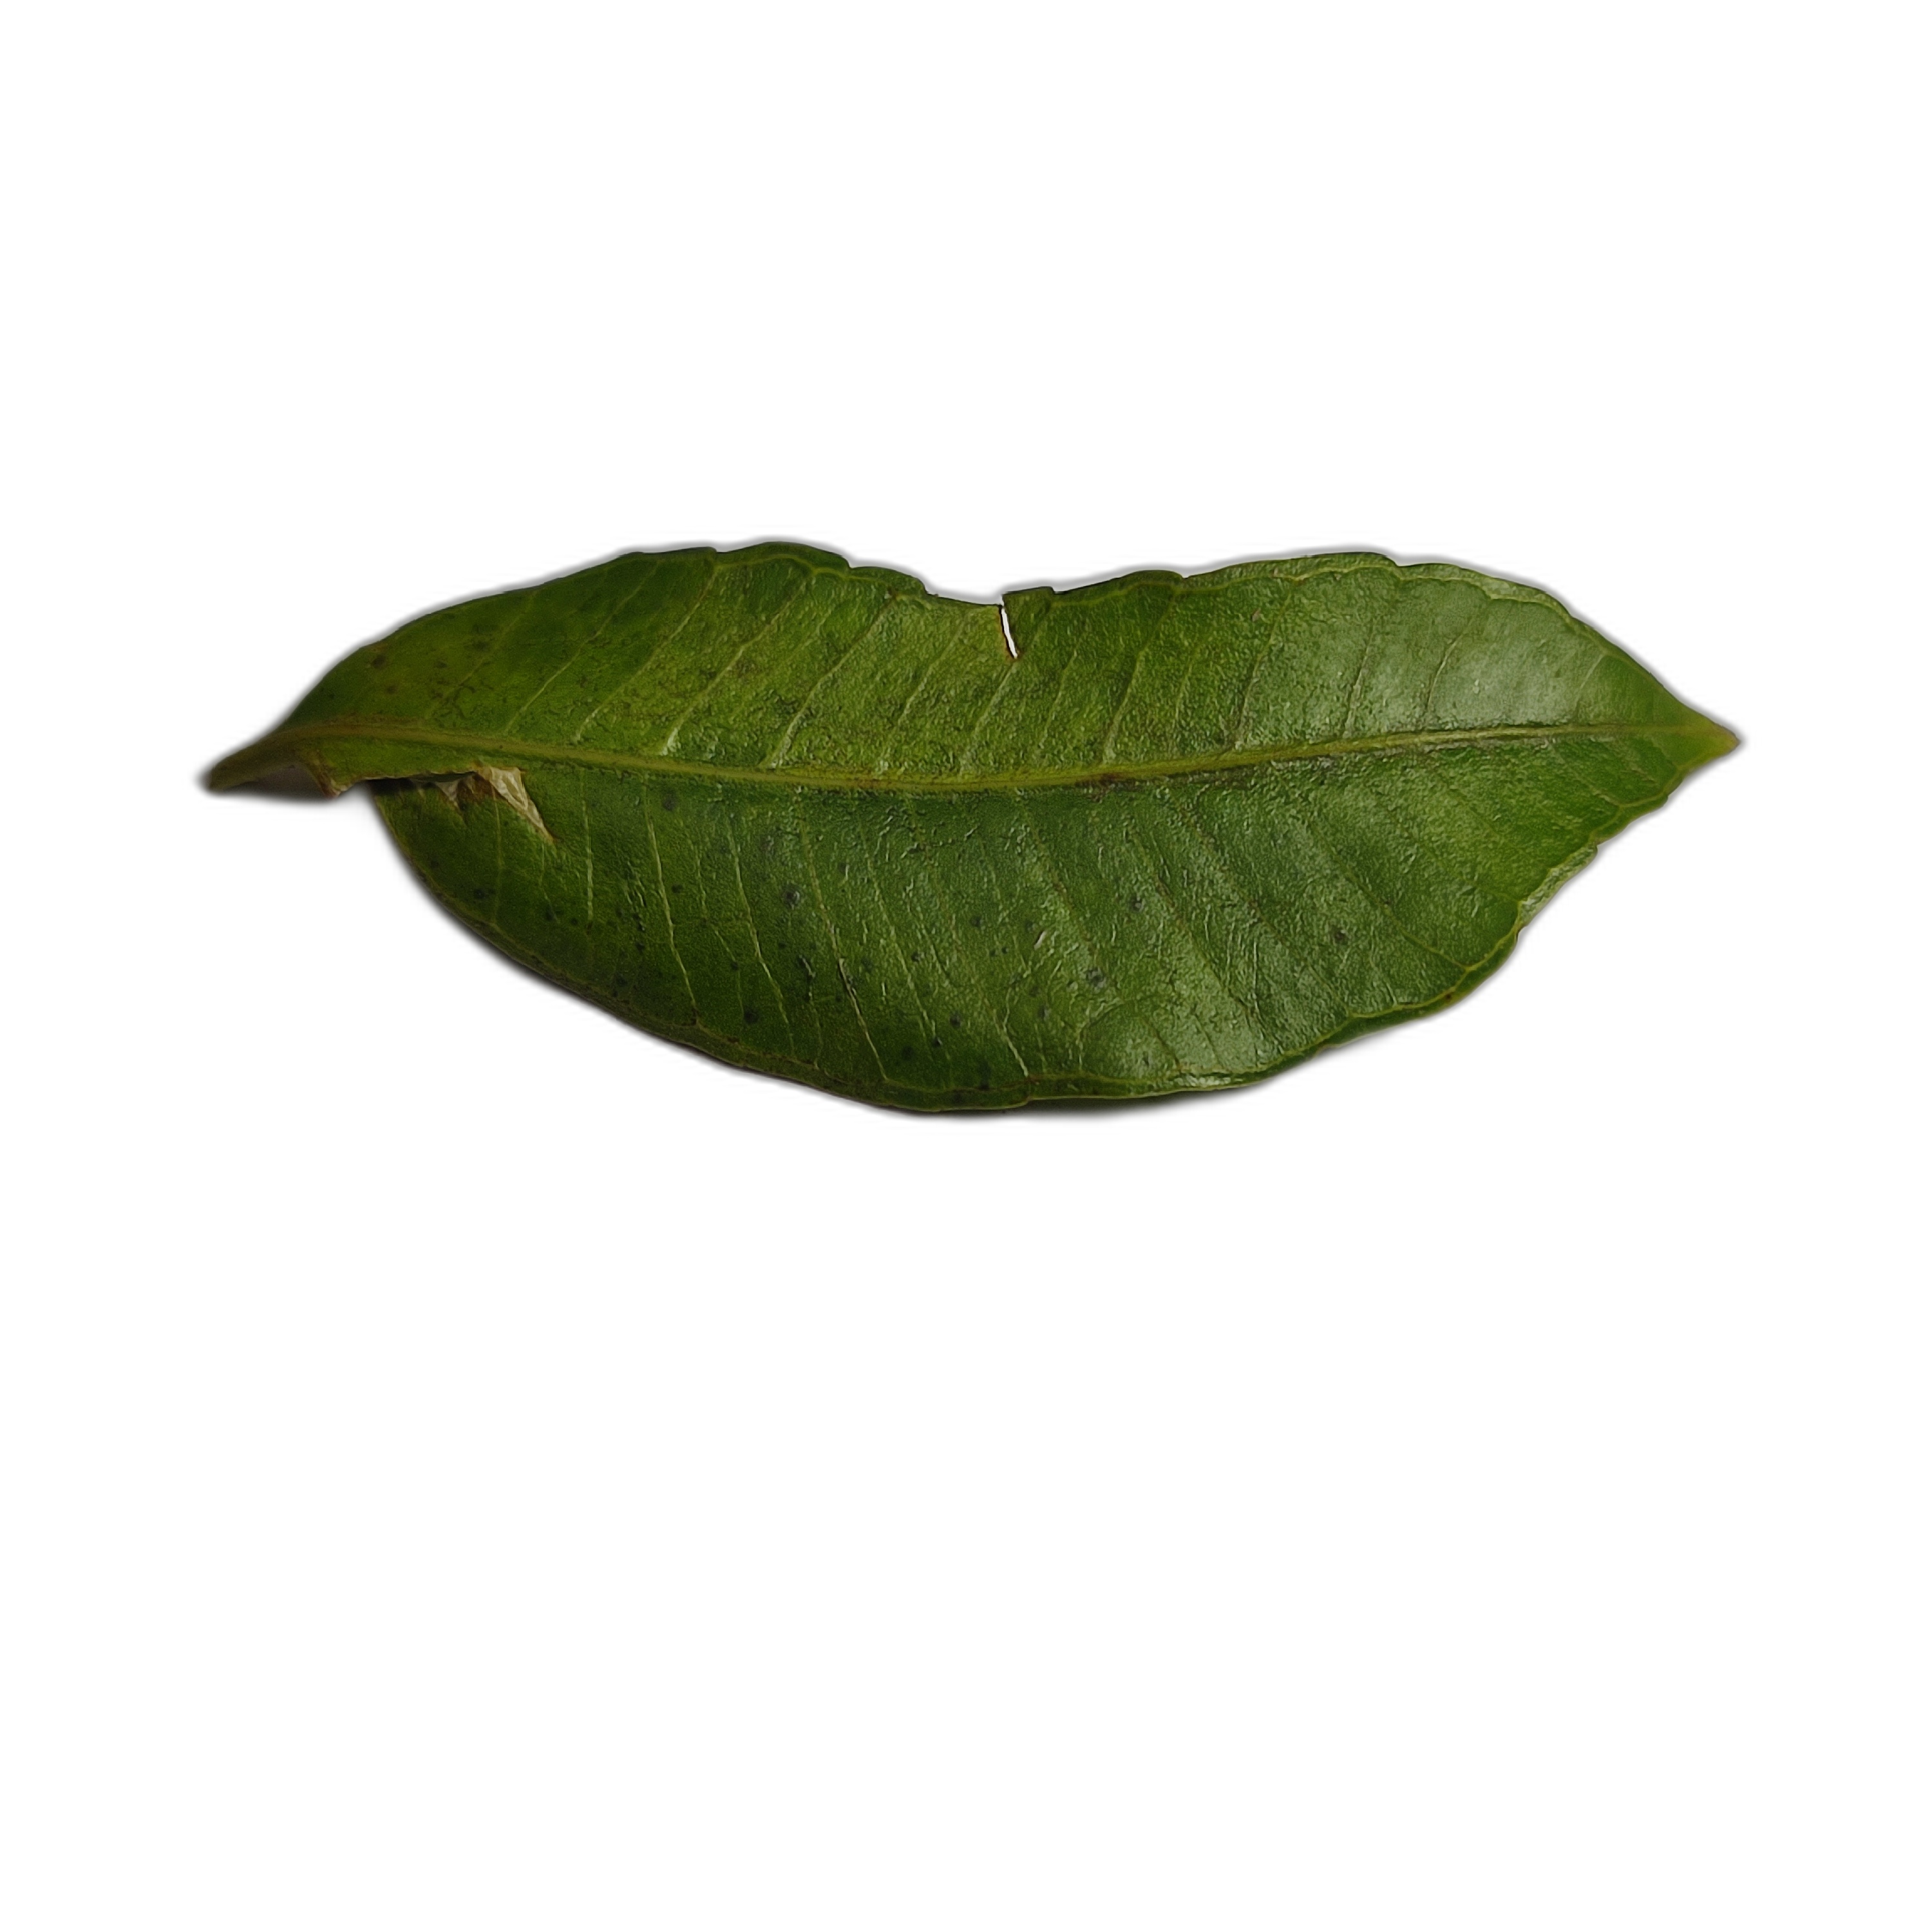
Label: healthy